Penzance

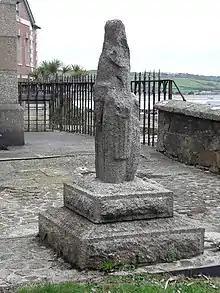
The stone in the churchyard known as St Raffidy

Penzance—"Pennsans"; "holy headland" in the Cornish language—refers to the location of a chapel nowadays called St Anthony's that is said to have stood over a thousand years ago on the headland to the west of what became Penzance Harbour. There are no early documents mentioning an actual dedication to St Anthony which seems to depend entirely on tradition and may be groundless. The only remaining object from this chapel is a carved figure, now largely eroded, known as "St Raffidy" which can be found in the churchyard of the parish church of St Mary's near the original site of the chapel. Until the 1930s this history was also reflected in the choice of symbol for the town, the severed "holy head" of St John the Baptist. His head is shown on the civic regalia of the Mayor of Penzance and on the northern side of the Market House in the town.